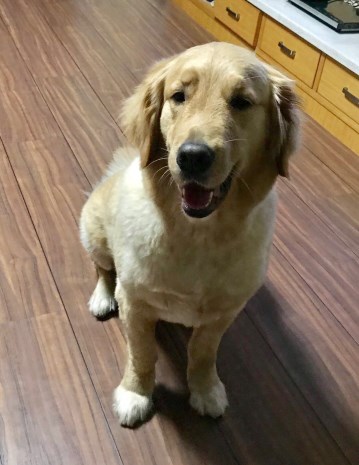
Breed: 5355-n000126-golden_retriever